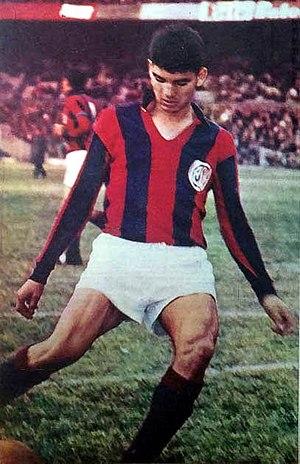
Roberto Telch, né le 6 novembre 1943, et mort le 12 octobre 2014 est un footballeur international argentin évoluant au milieu de terrain.